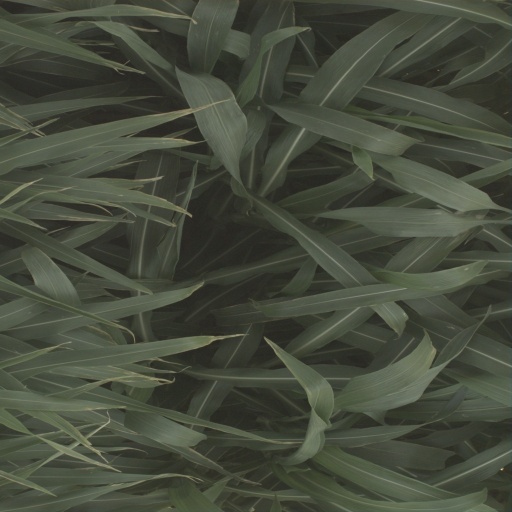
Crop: sorghum